Question: Please indicate a possible affordance area of the bottle that can be used for holding
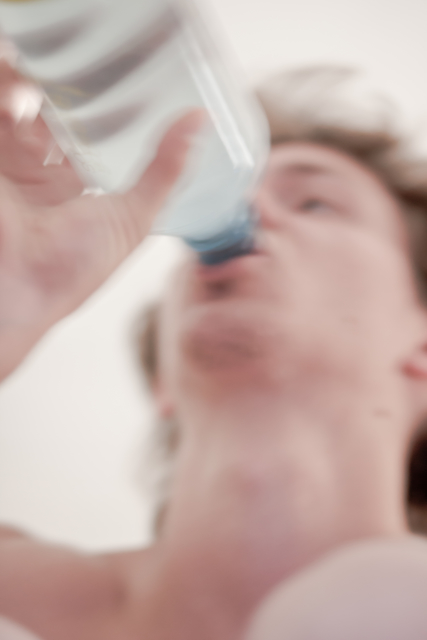
Answer: [3.575, 2.406, 262.222, 256.241]